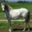
Label: horse